Wildfire suppression

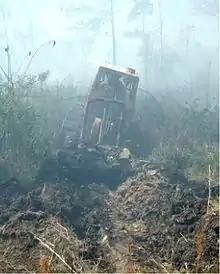
Plowing a control line in advance of a wildfire in Georgetown, South Carolina

Canada contains approximately of forest land. Seventy-five percent of this is boreal forest, made up primarily of coniferous trees. More than 90 percent of Canadian forest land is publicly owned, and the provincial and territorial governments are responsible for fire-suppression activities. The Canadian Interagency Forest Fire Centre (CIFFC) coordinates assistance between all provincial and territorial wildfire management agencies.